Mats Wieffer

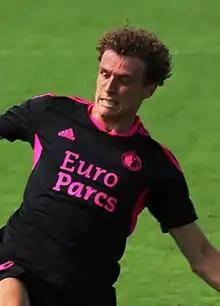
Wieffer playing for Feyenoord in 2022

Mats Henrik Berne Wieffer (born 16 November 1999) is a Dutch professional footballer who plays as a defensive midfielder or right-back for Premier League club Brighton & Hove Albion and the Netherlands national team.